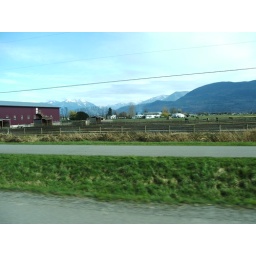
we were moving down the highway too quickly - there are beautiful Friesian horses in this field - honest!